The Giant Company

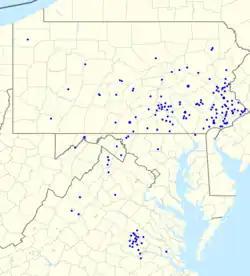
Map of Giant-Carlisle stores in 2011. Stores located in Maryland, Virginia, West Virginia, and Western Pennsylvania are Martin's stores; the remainder are Giant stores.

The retail company launched in 1923 when David Javitch opened a small meat market in Carlisle, Pennsylvania called Carlisle Meat Market. In 1936, Javitch purchased a store in Lewistown, Pennsylvania, which he named the Giant Shopping Food Center. It was a major change from the original Carlisle Meat Market in that it was a total grocery store. The new store offered dry goods and perishables under one roof; a new concept at that time. The store was a success, and soon a decision was made to expand the original Carlisle store from a basic meat market into a full-fledged grocery store.